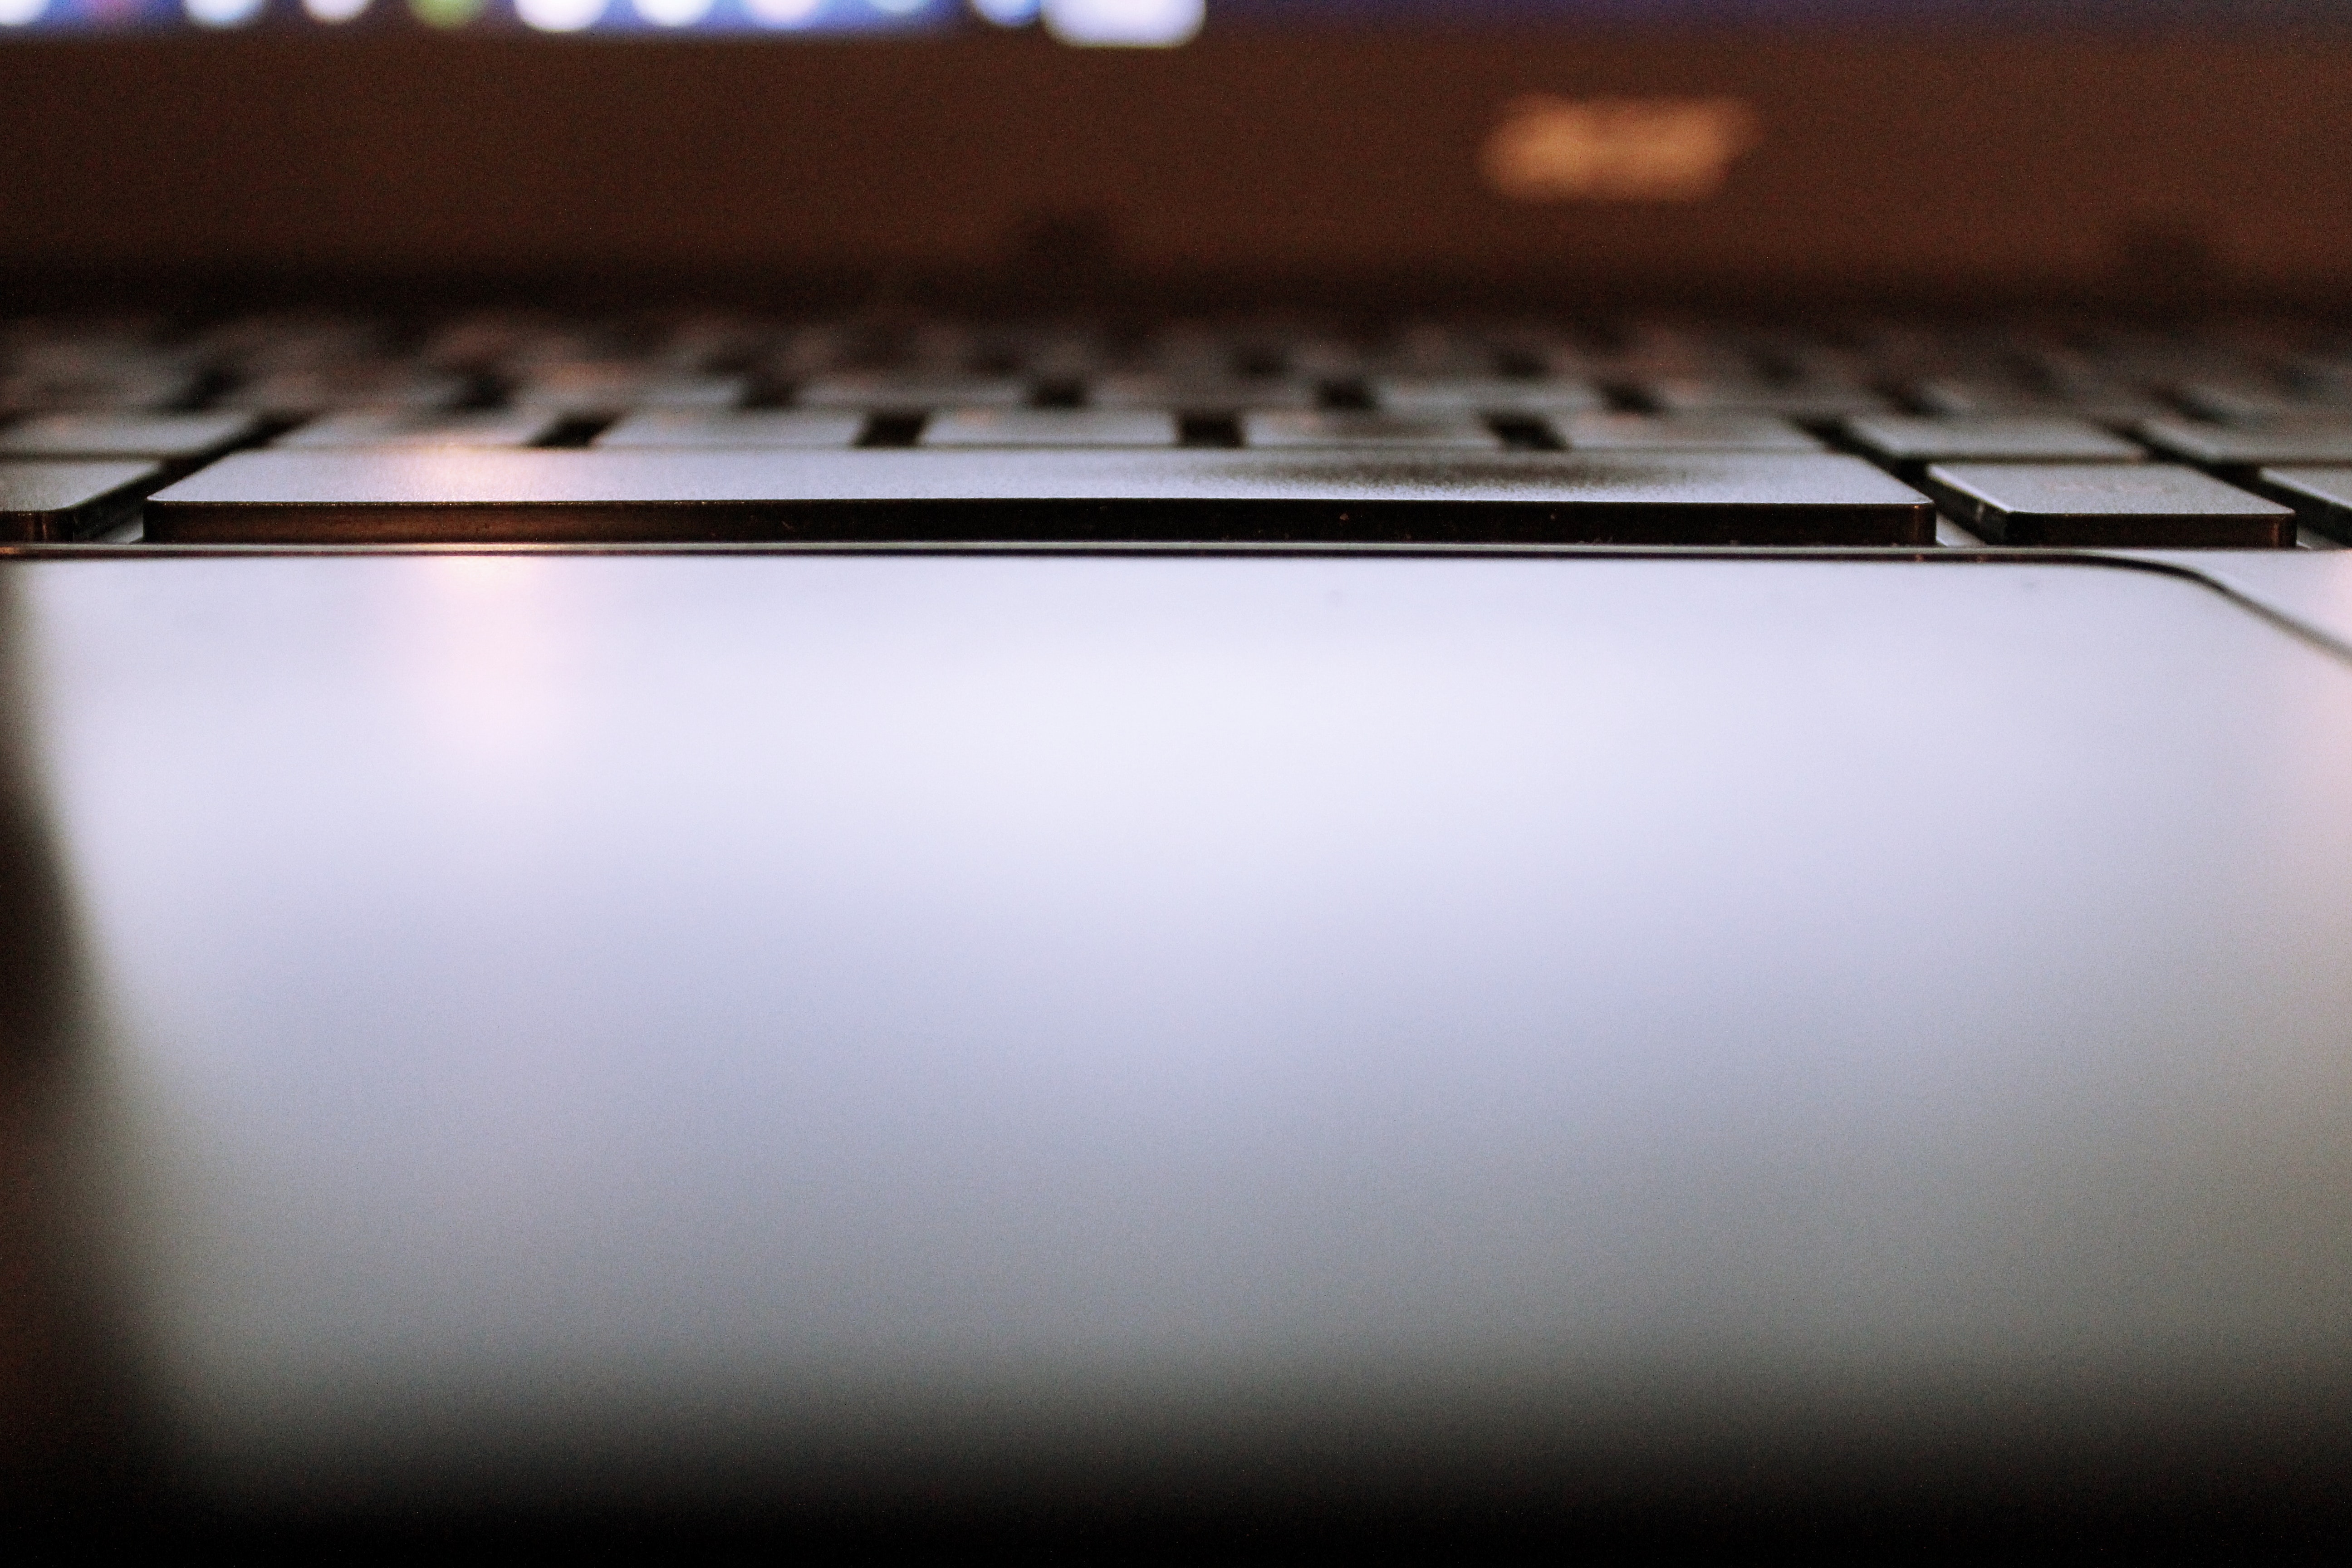
sky, photography, metal